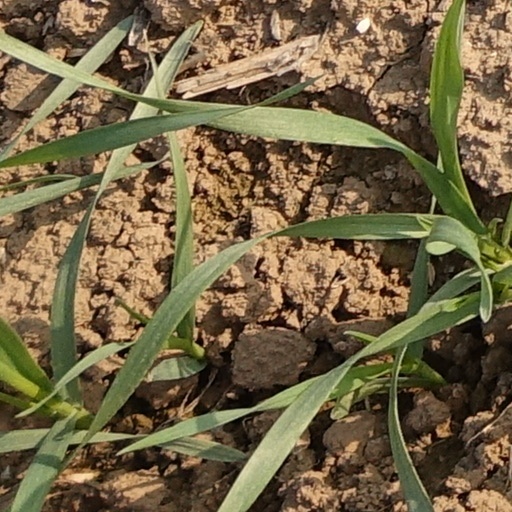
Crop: wheat